Brett Craig

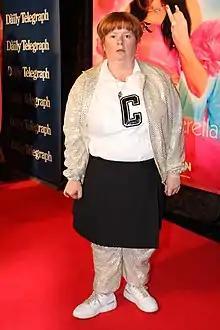
Friend and later partner Sharon Strzelecki

Kim Craig – Kim is Brett's lazy and rude wife. Their relationship is dysfunctional, Brett and Kim can't agree on anything, Kim usually threatens to divorce Brett even though they have a baby in the TV series. Brett is usually seen cheating on Kim. In the "Da Kath and Kim code" Brett has to move out of the house and stay at a hotel with Kel. They first divorced in 2012. In 2013 they remarried following Kim’s divorce from Prince Julio.